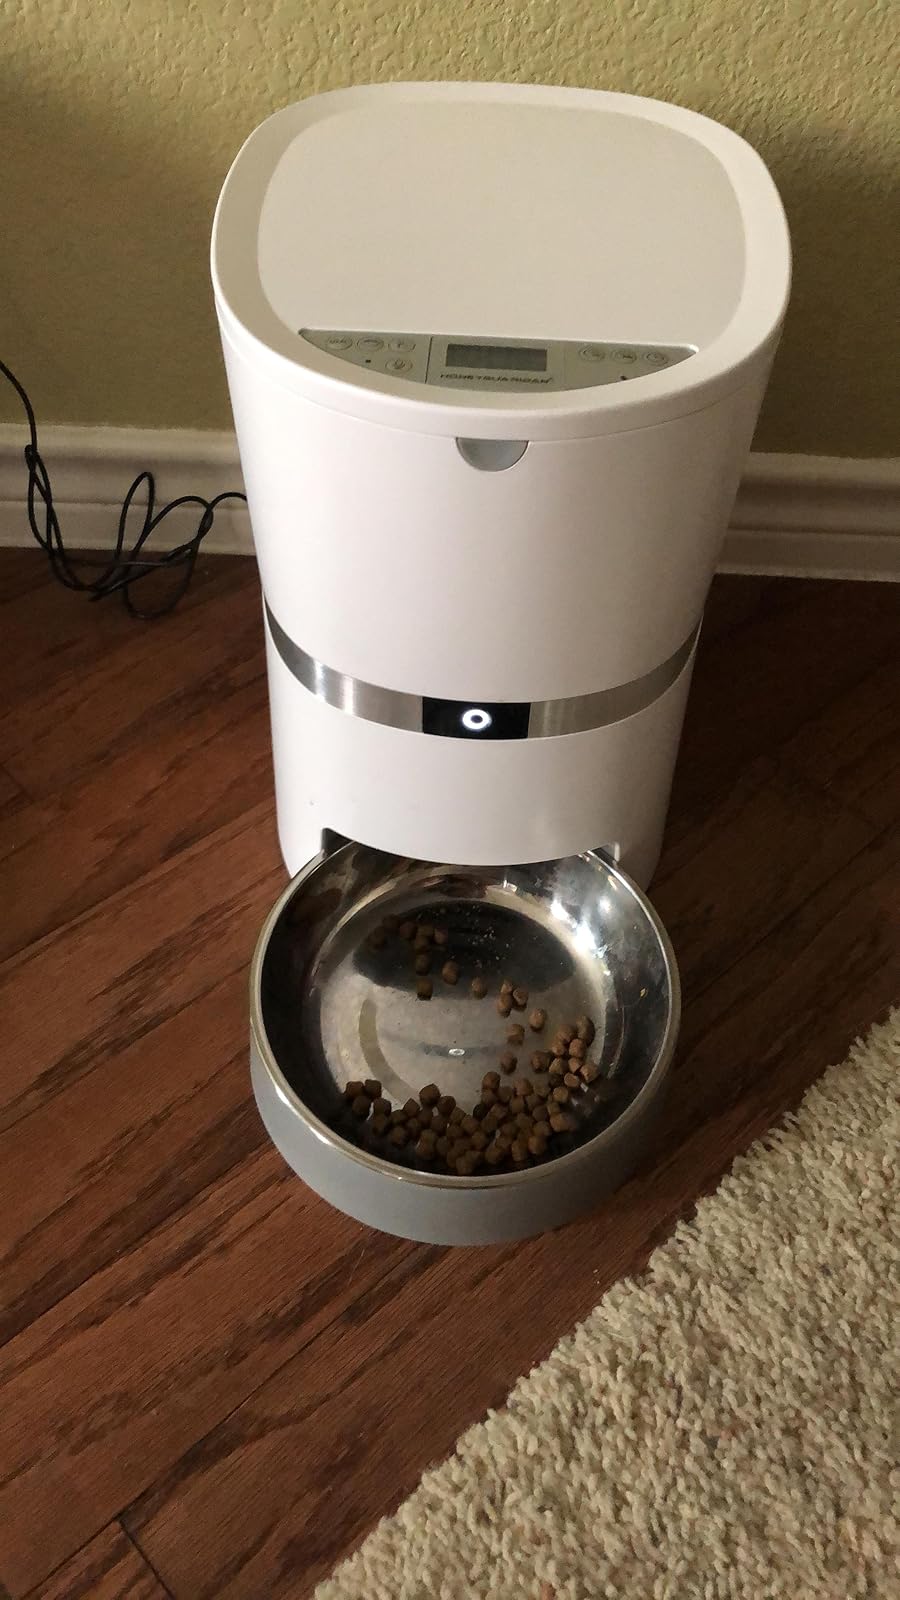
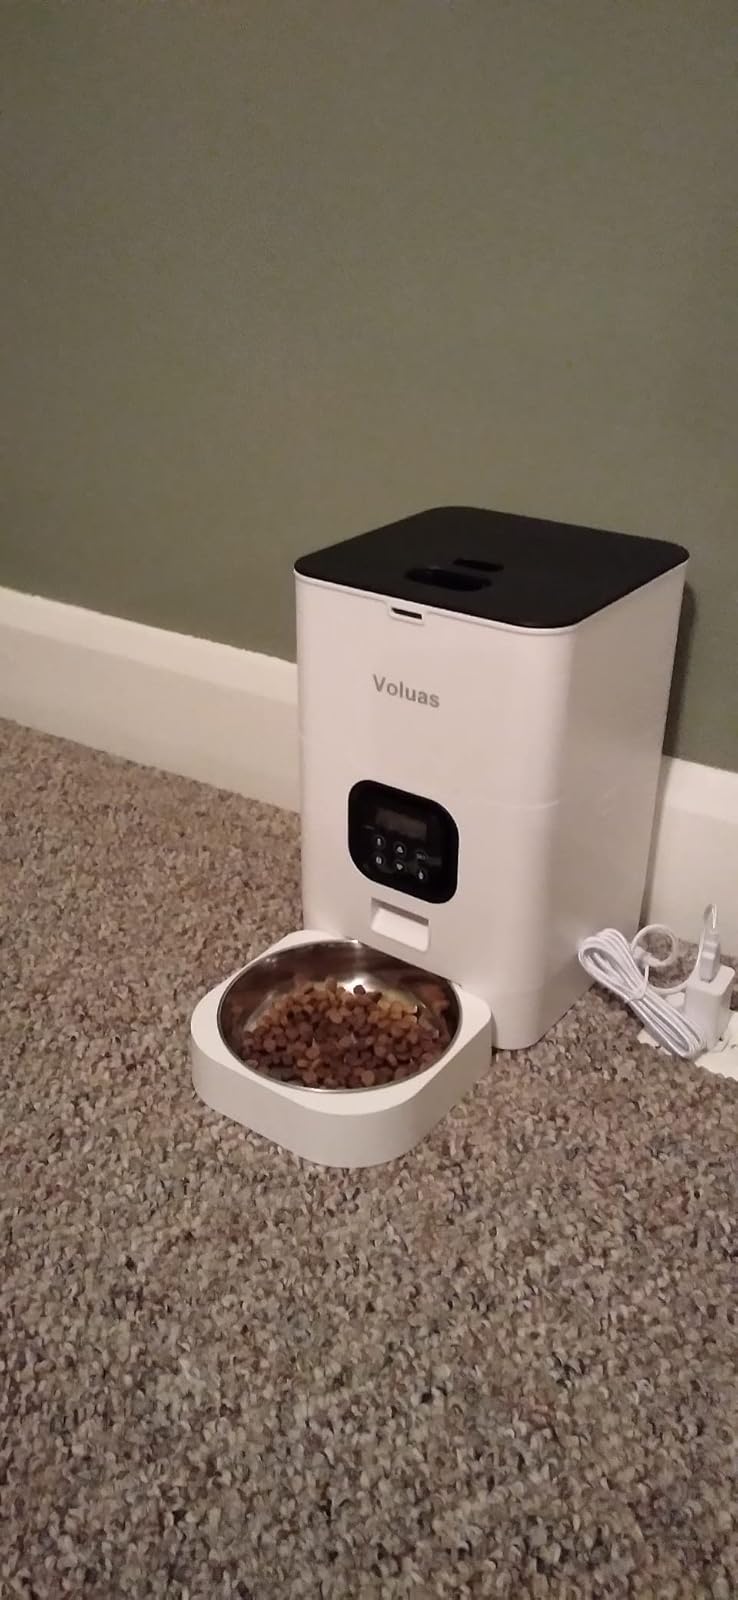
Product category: items_feeder
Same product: no